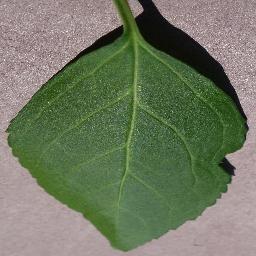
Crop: cherry
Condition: (including_sour)_healthy